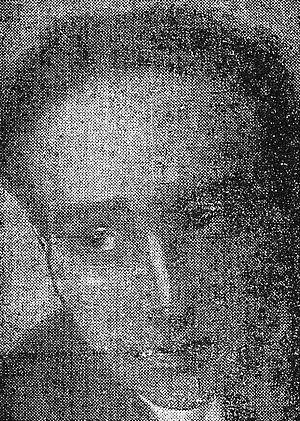
""Raymond Lefebvre""."
Raymond-Louis Lefebvre, né à Vire le 24 avril 1891 et présumé mort le 1ᵉʳ octobre 1920 en mer de Barents, au large de la péninsule de Rybatchi, est un écrivain et journaliste français, connu en tant que militant pacifiste, socialiste puis communiste.